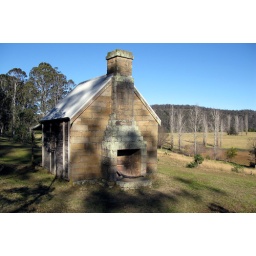
One wooden room built off a sandstone wall and with an outdoor fireplace for sleeping under the stars...